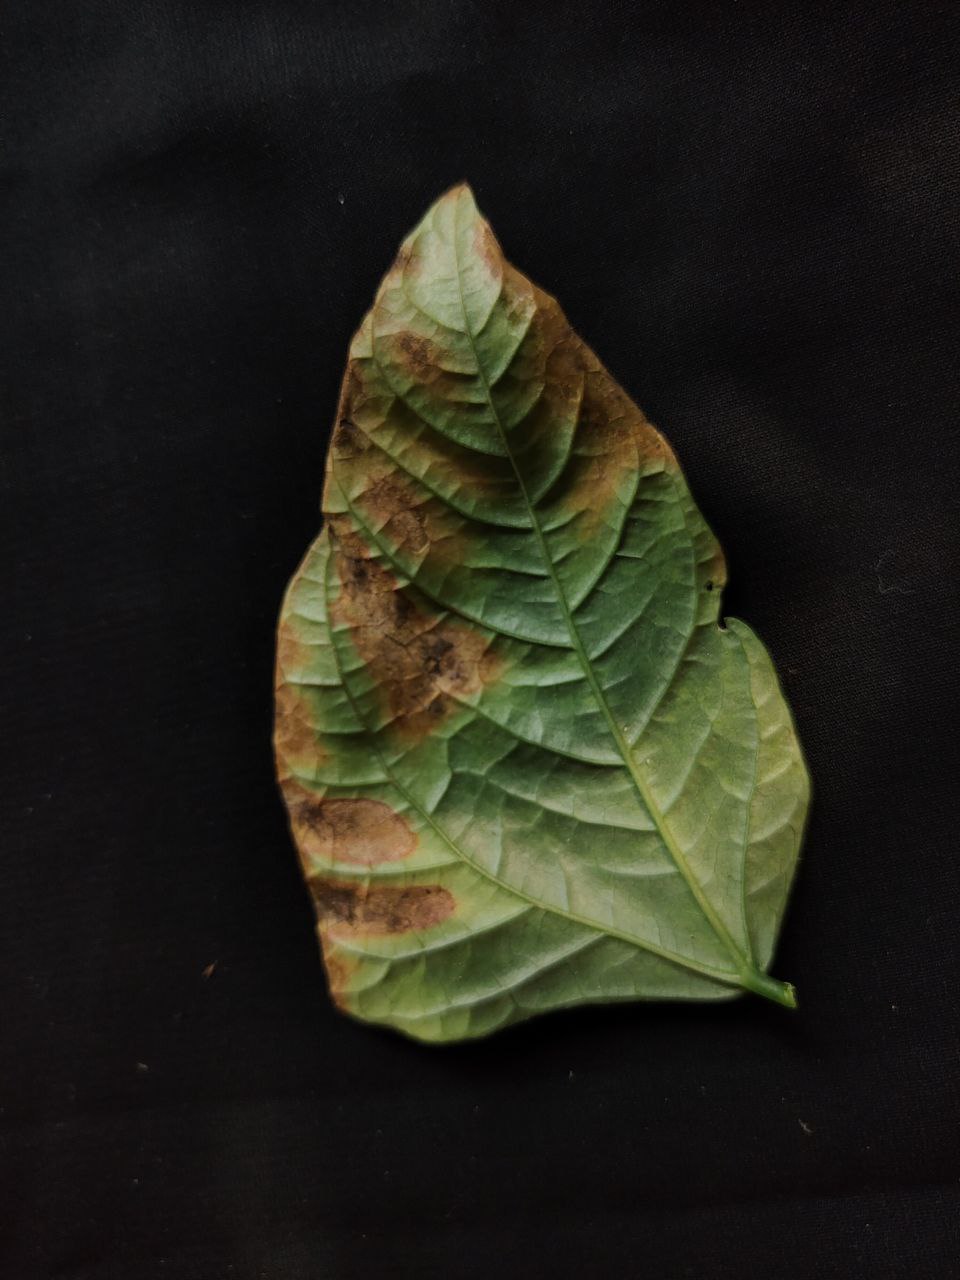
Crop: cowpea
Leaf condition: Bacterial wilt